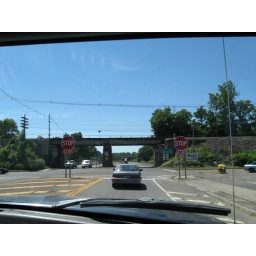
Railroad bridge over the road